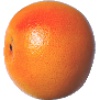
Label: pink_grapefruit